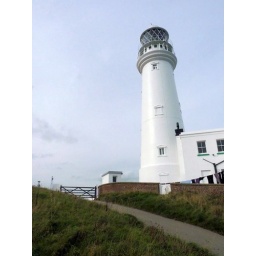
This lighthouse guards the coast at Flamborough Head in Yorkshire.